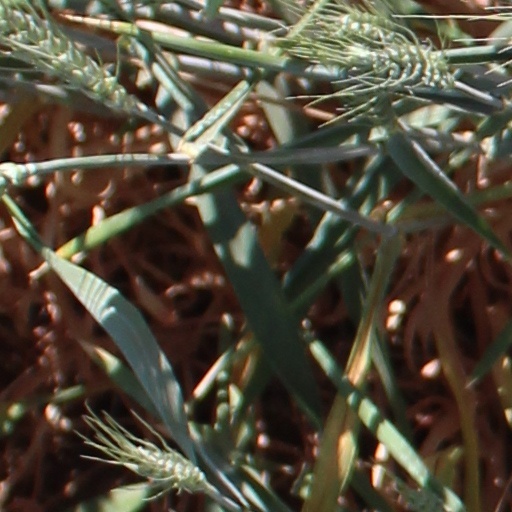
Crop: wheat